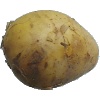
Label: Potato White 1